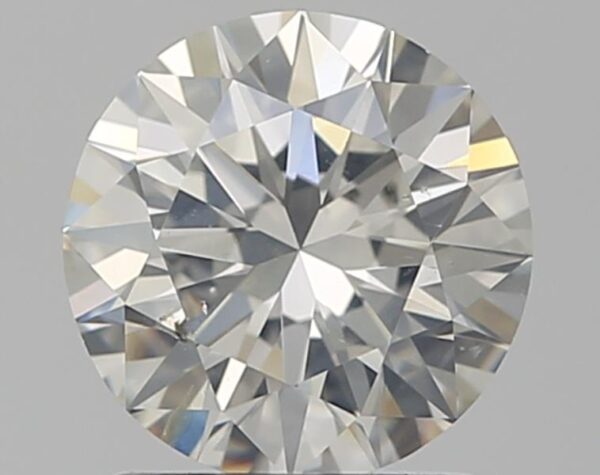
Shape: round
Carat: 1.23
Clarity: SI2
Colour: I
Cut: EX
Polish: EX
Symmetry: EX
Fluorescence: N
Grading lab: GIA
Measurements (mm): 6.89 x 6.93 x 4.25